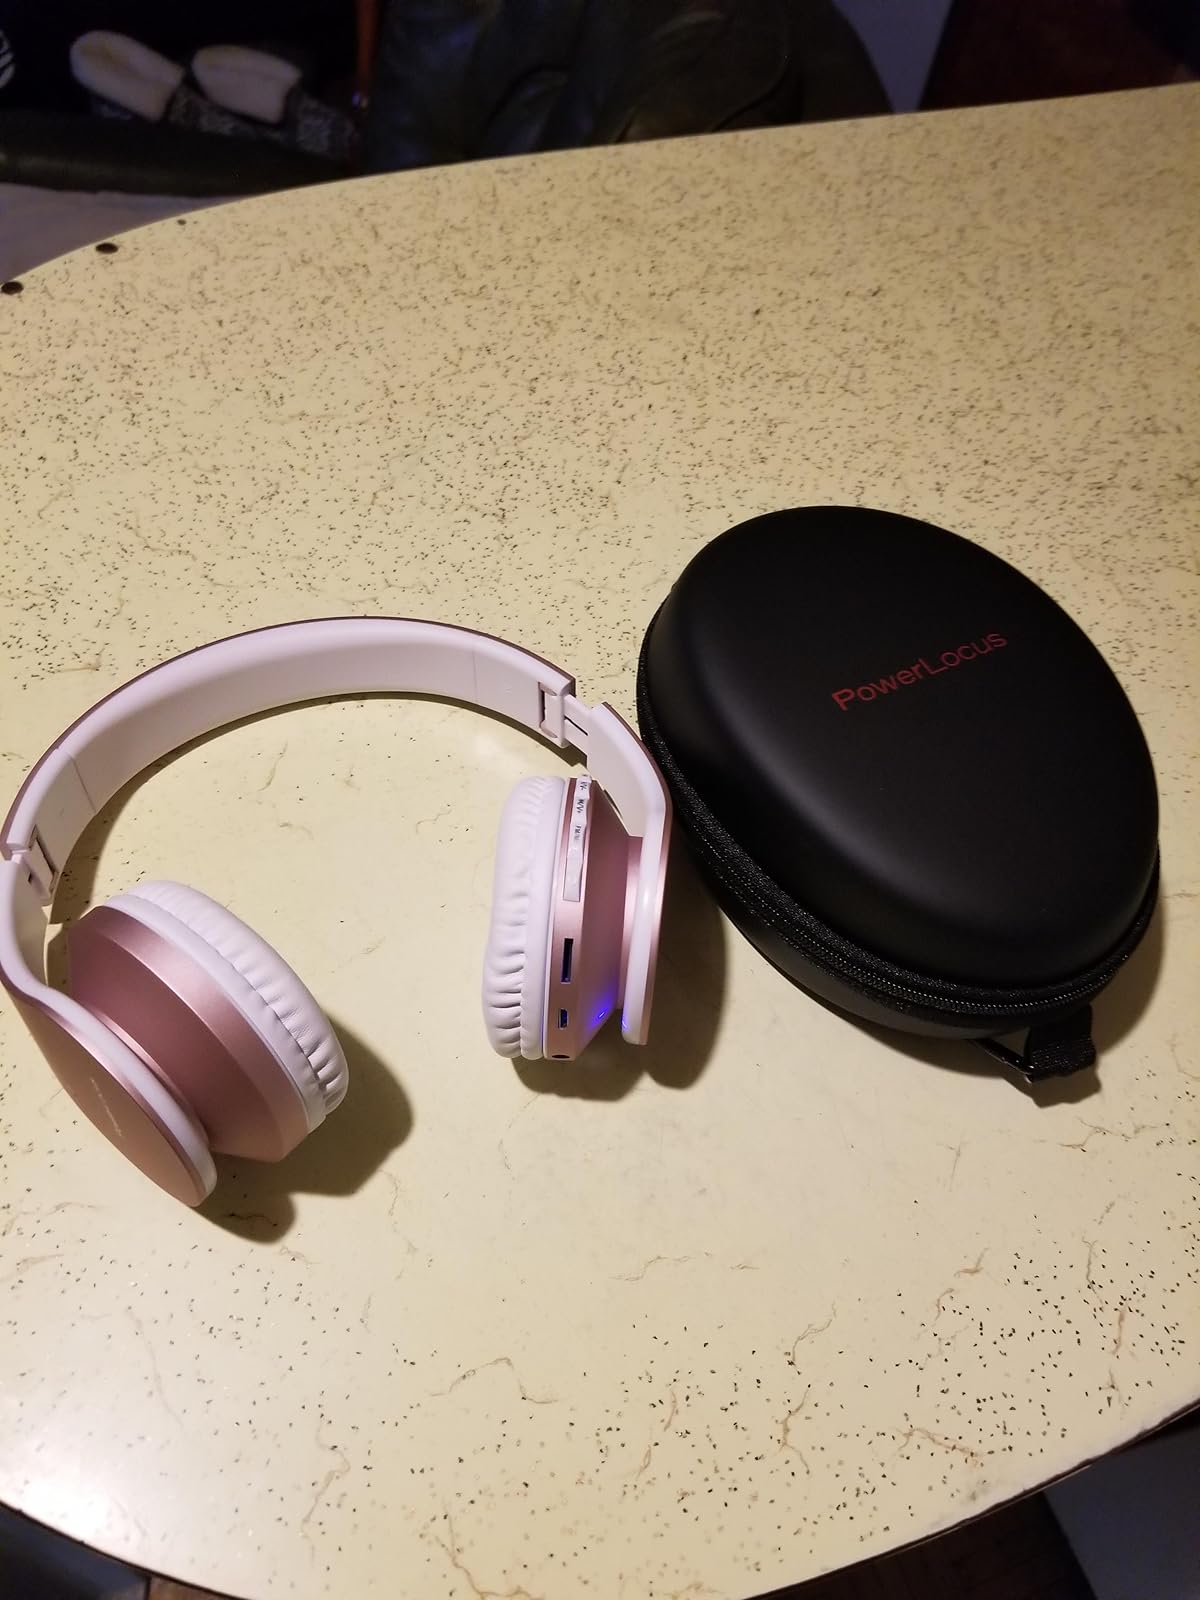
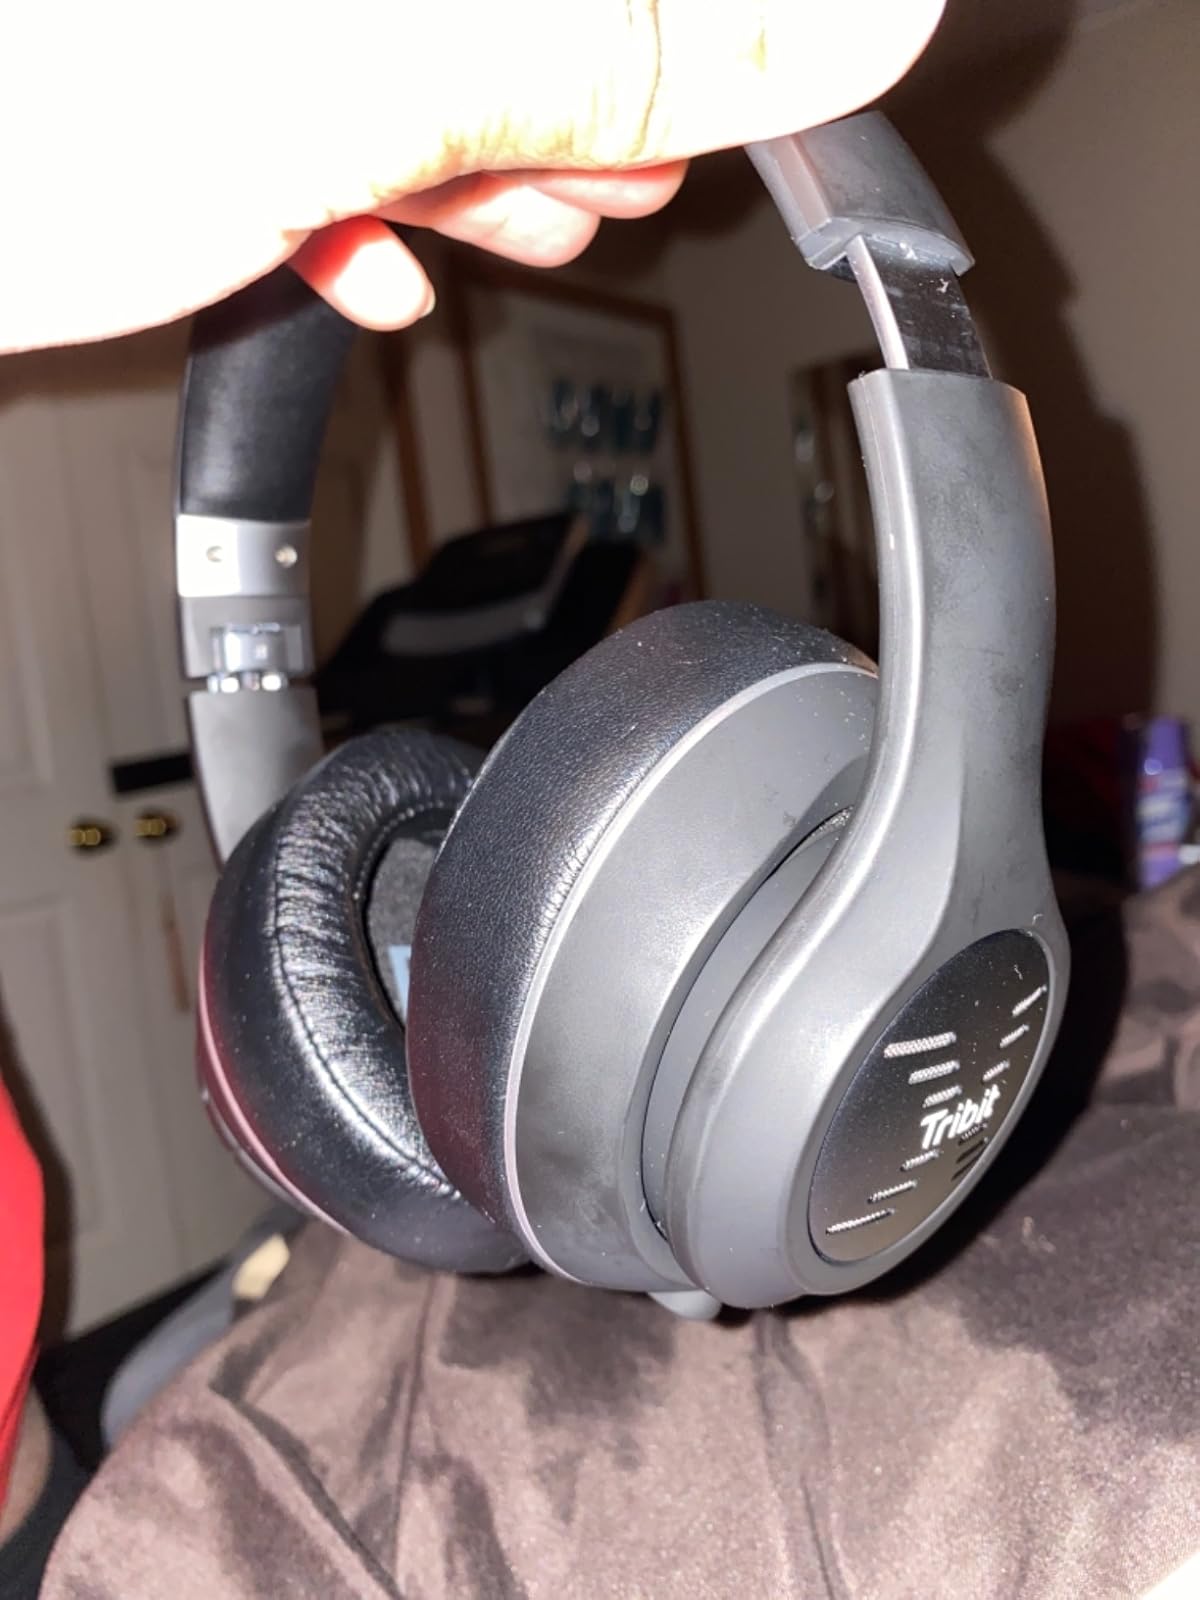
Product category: headphones
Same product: no